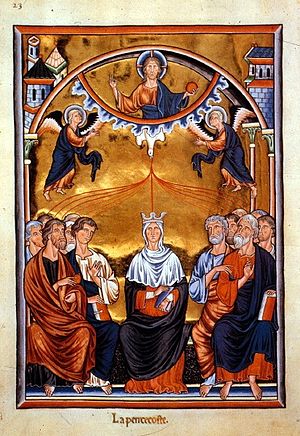
Ejendomsfællesskab hos urmenigheden i Jerusalem / Det Nye Testamente / Tekster vedrørende ejendomsfællesskab
Helligånden kommer til disciplene i pinsen.
Med ejendomsfællesskab hos urmenigheden i Jerusalem hentydes til Lukas' beretninger i Apostlenes Gerninger: